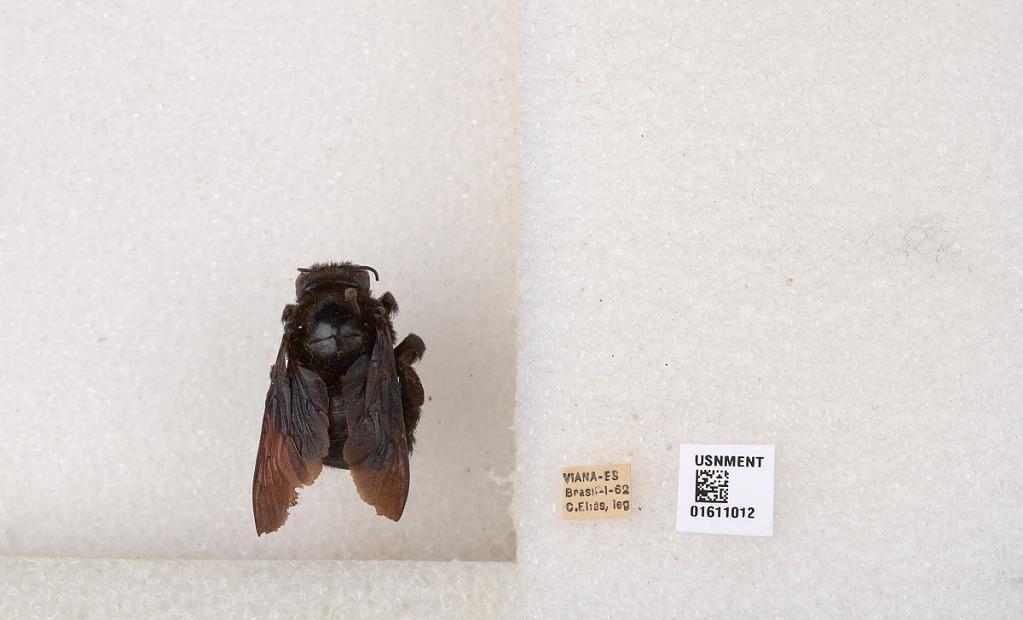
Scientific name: Xylocopa
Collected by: H. Dyar
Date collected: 1962-1-1
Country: Brazil
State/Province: Espirito Santo
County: Viana
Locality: Viana